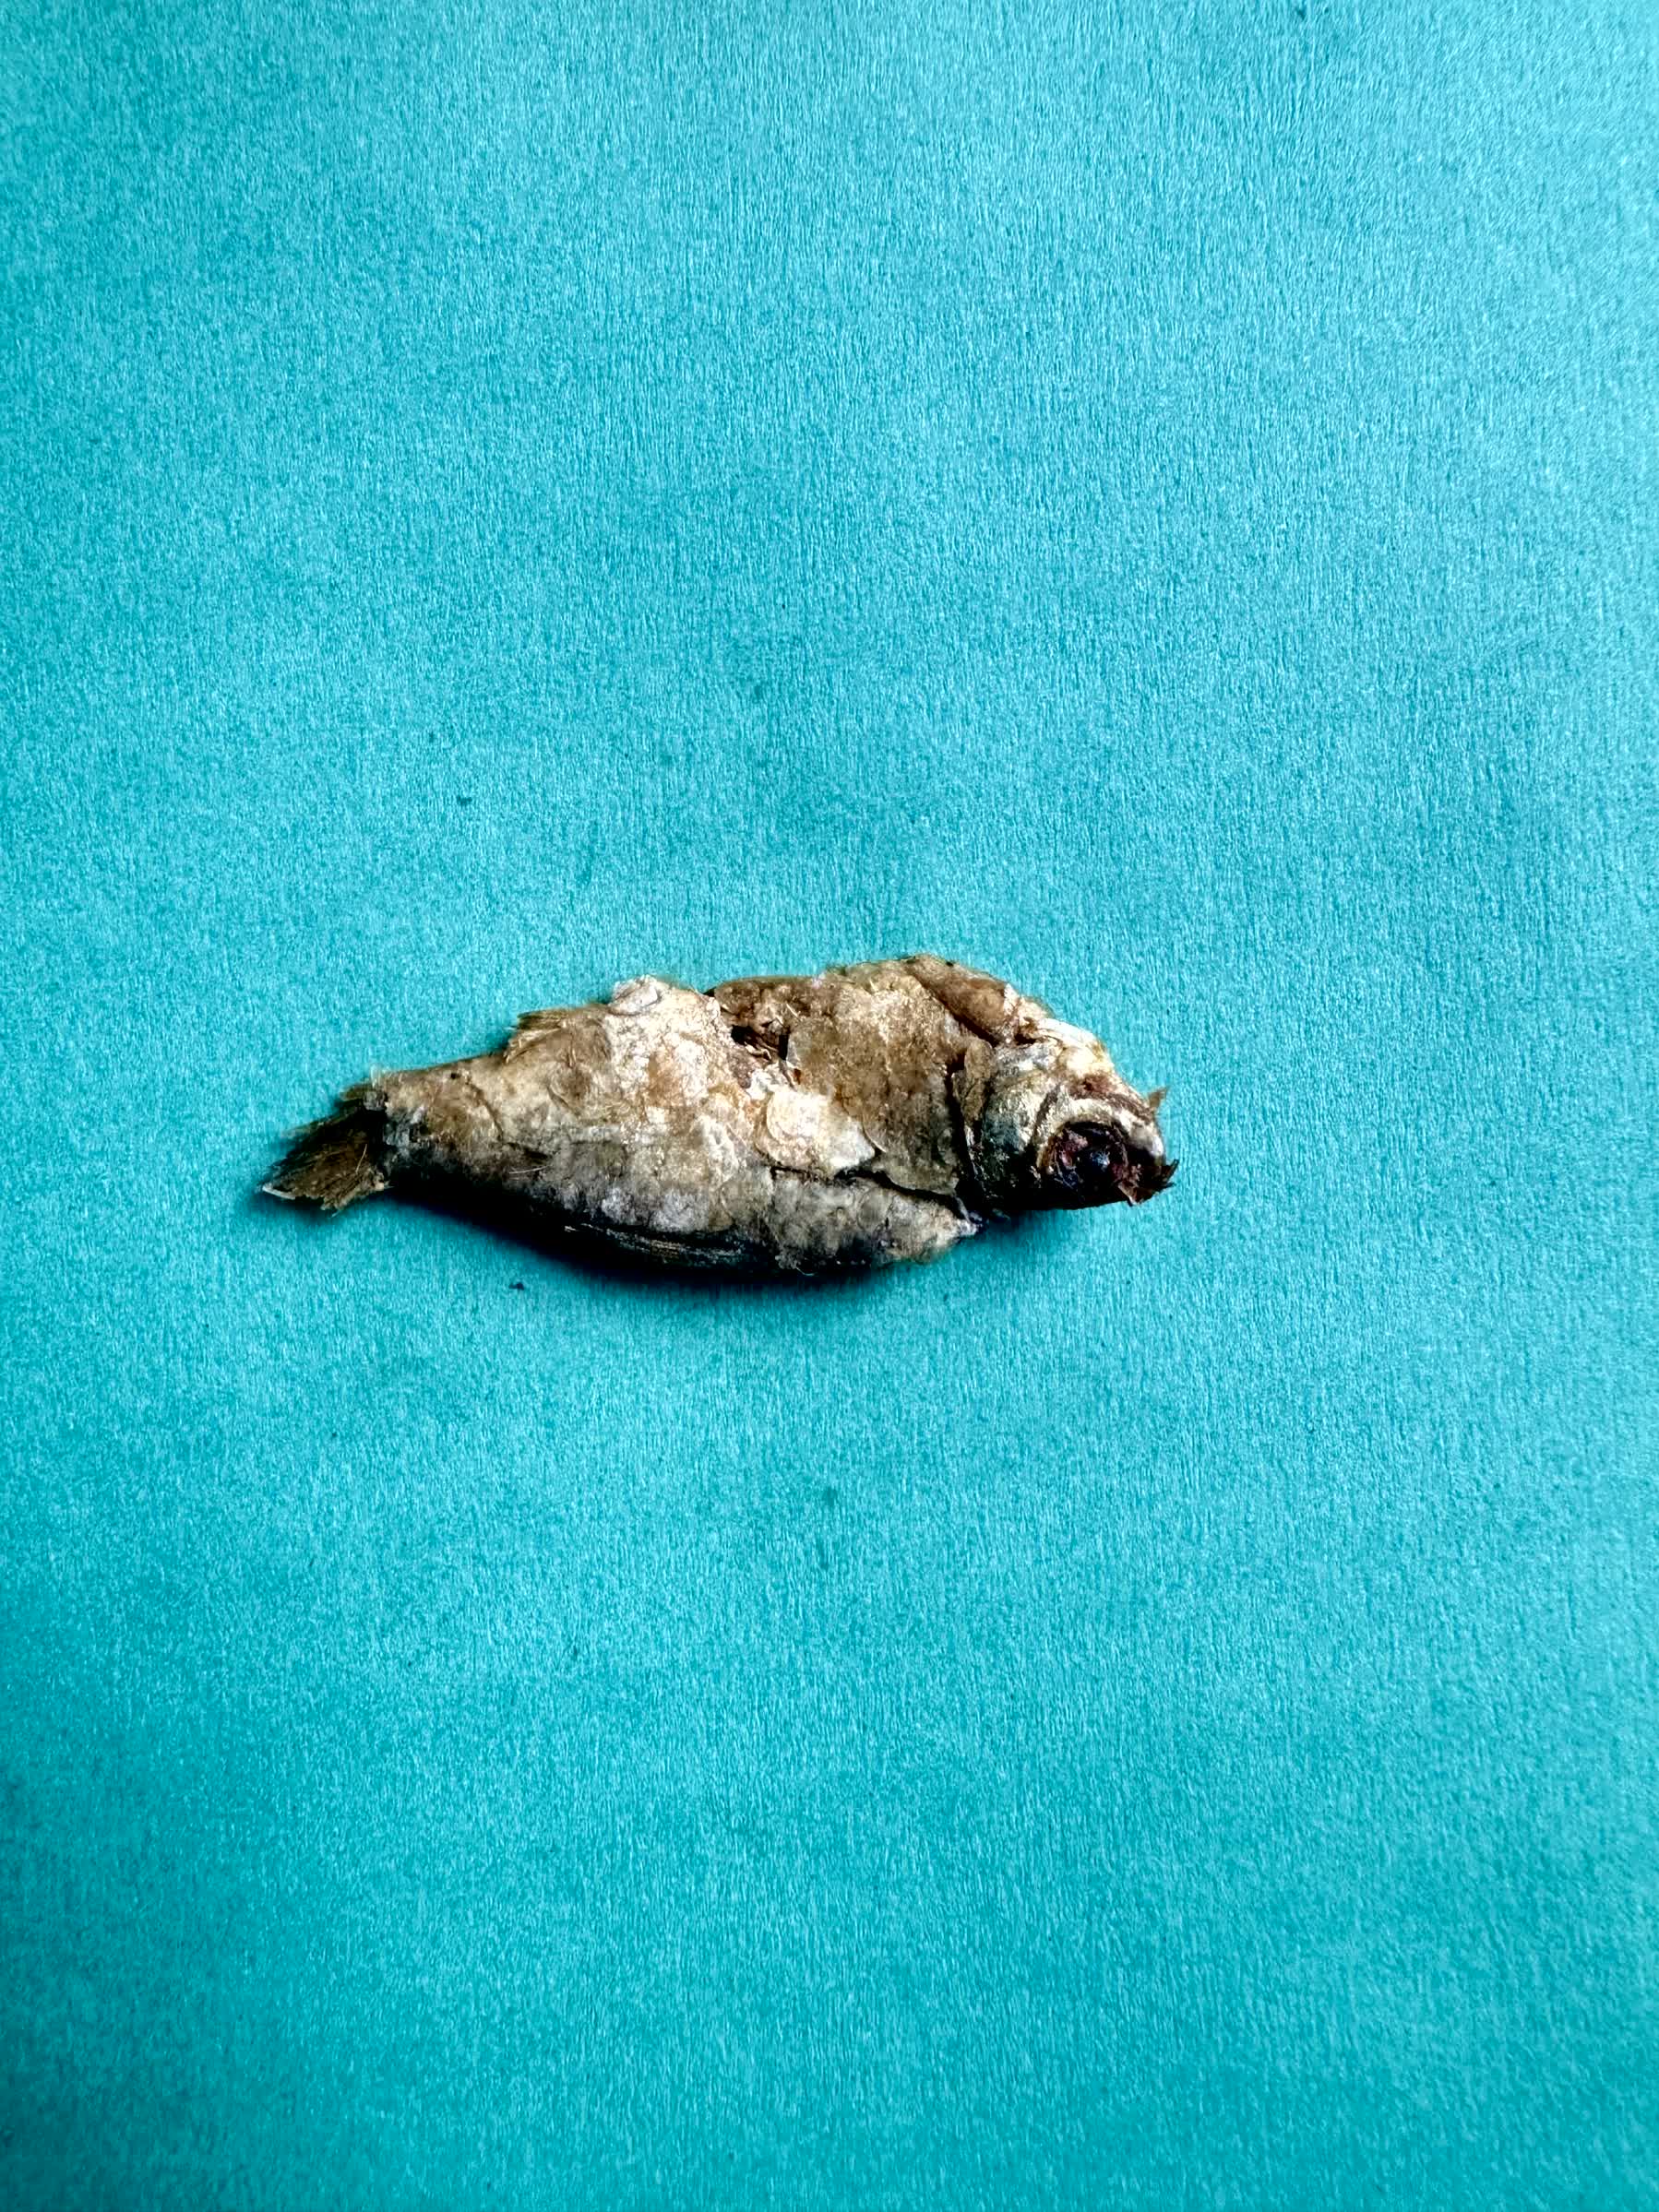
Species: puti chepa